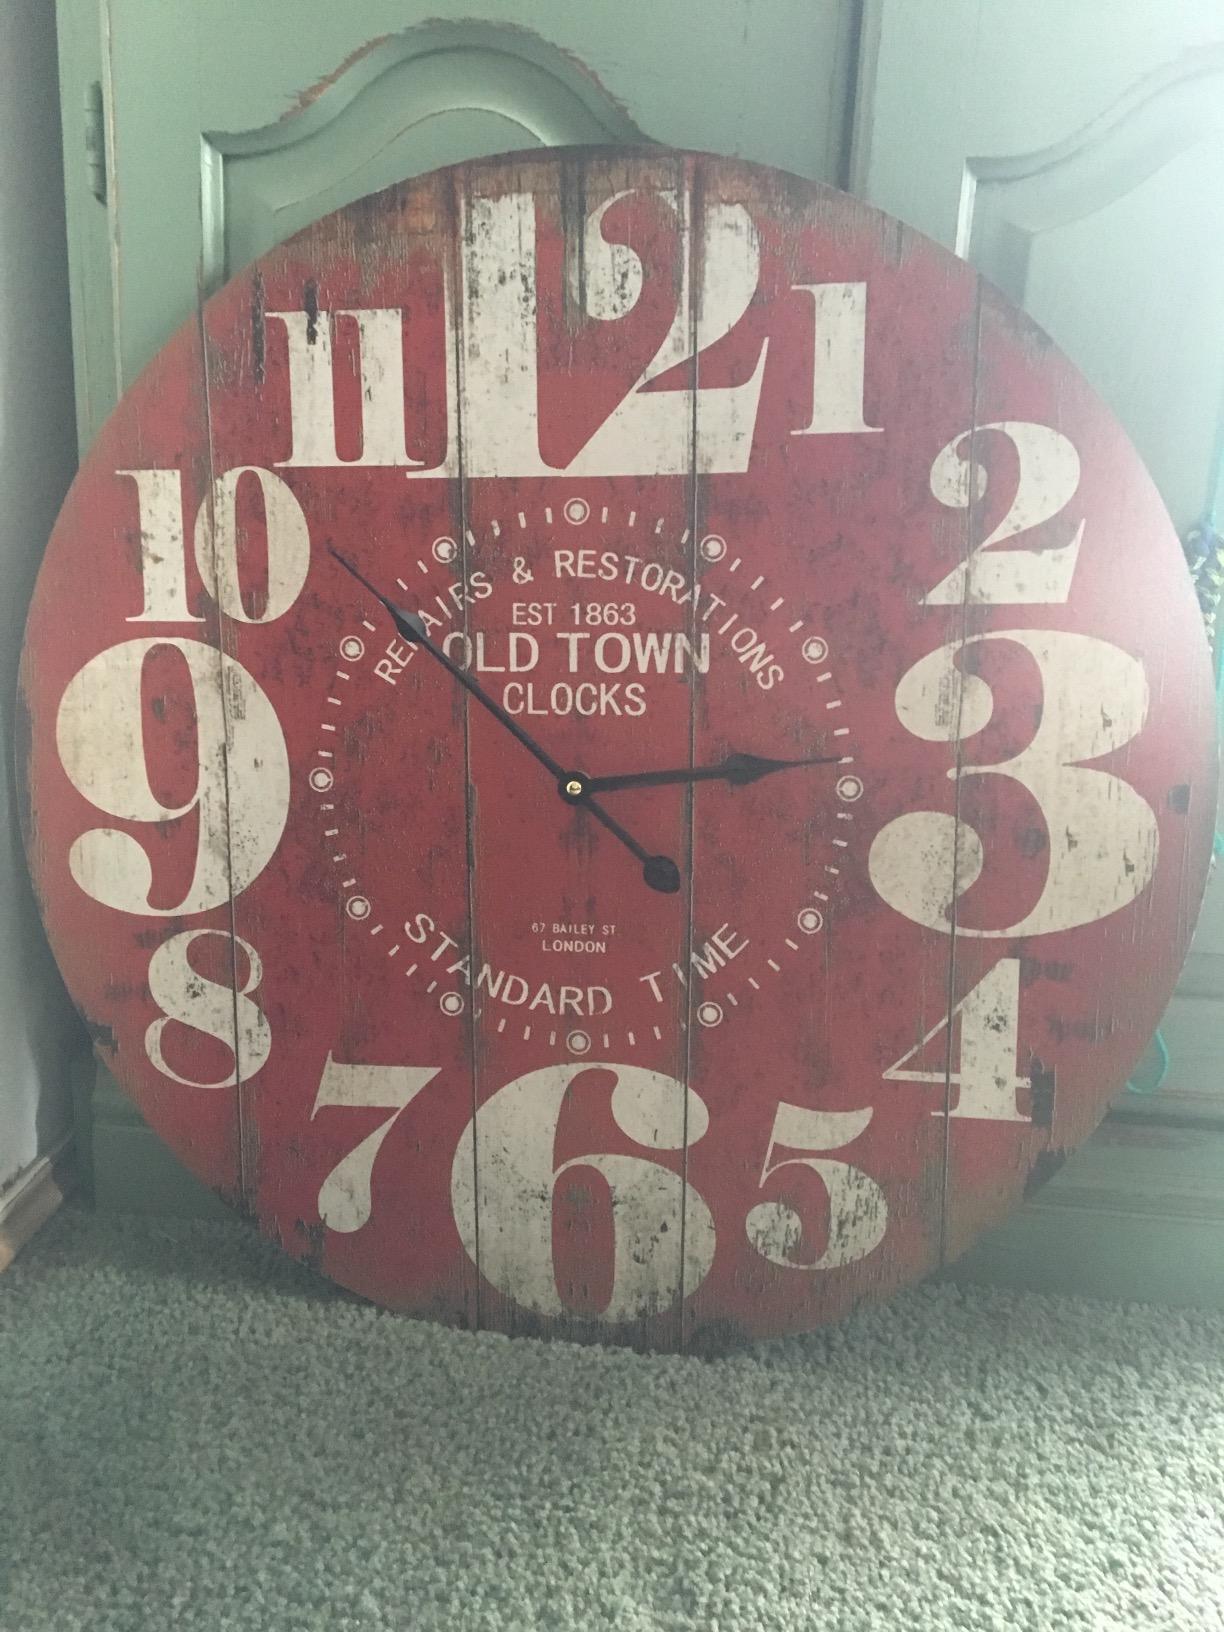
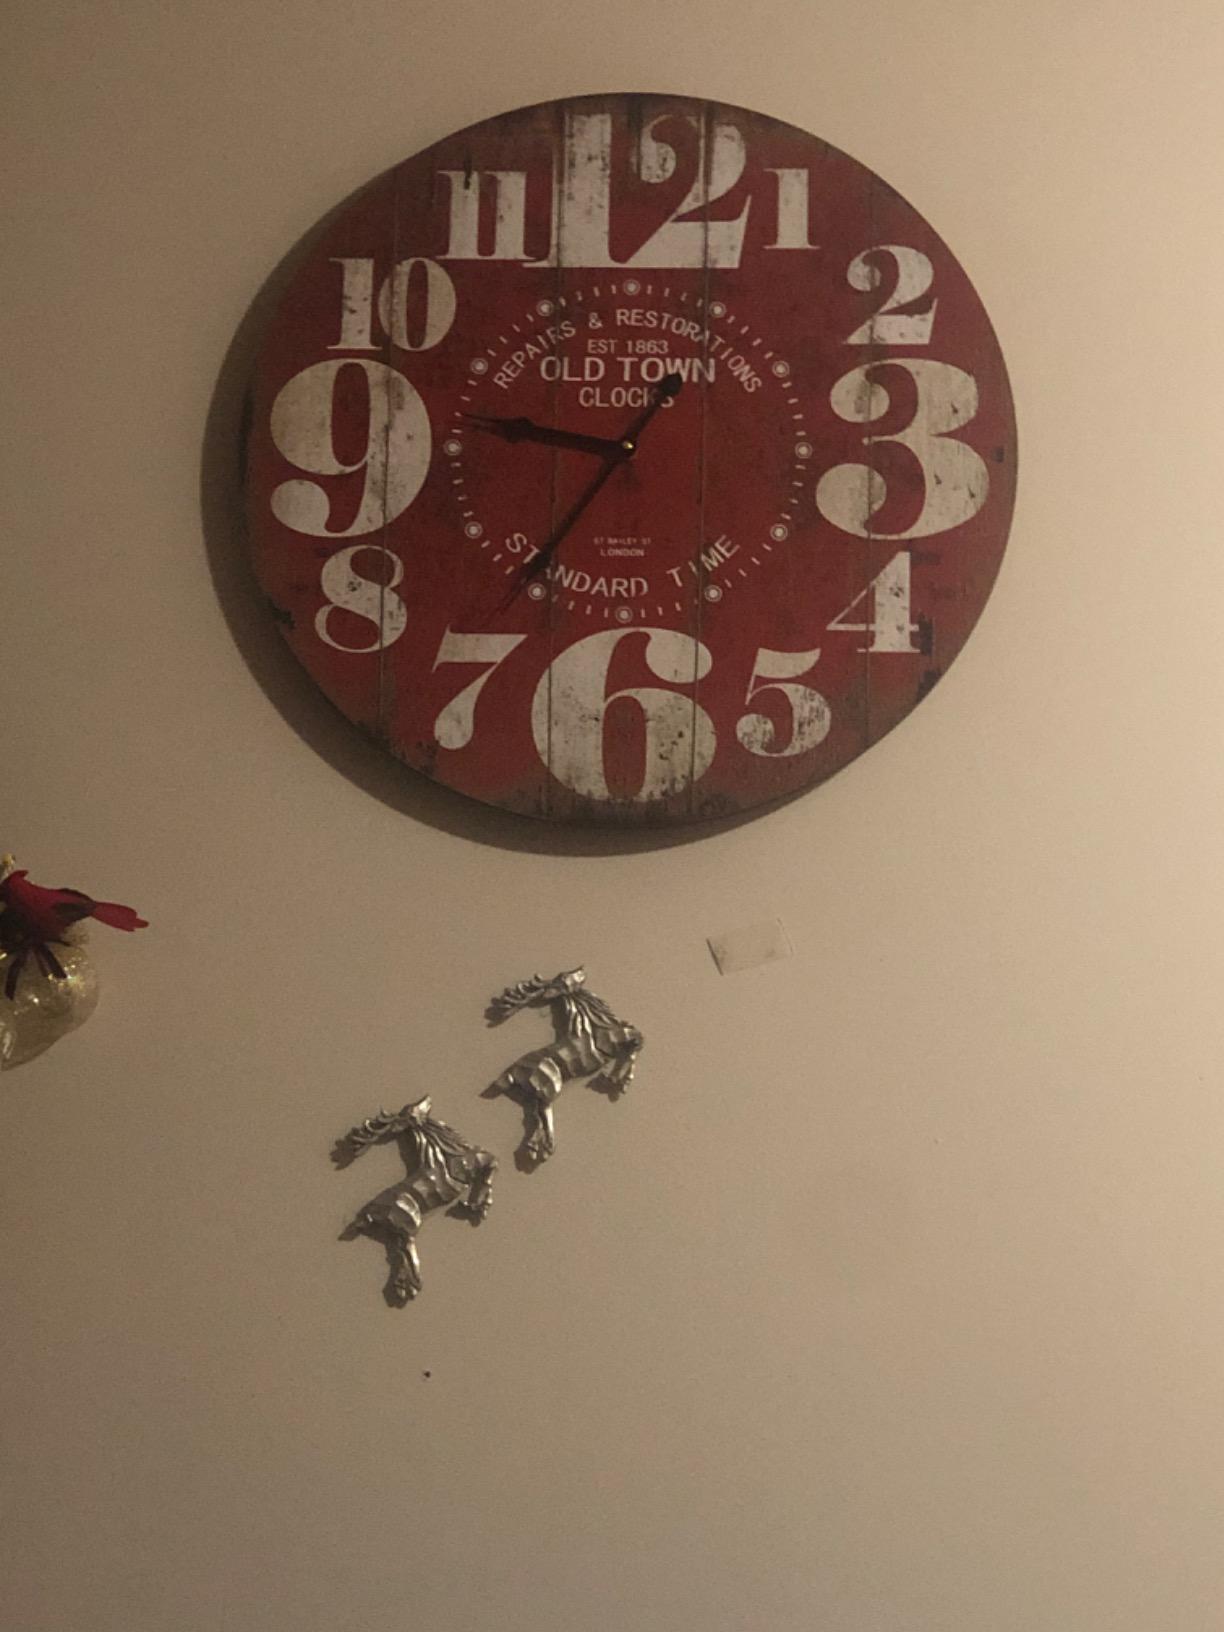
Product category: clock
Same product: yes